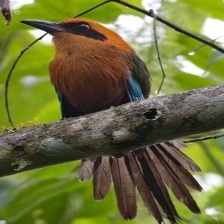
Species: RUFUOS MOTMOT
Scientific name: BARYPHTHENGUS MARTII